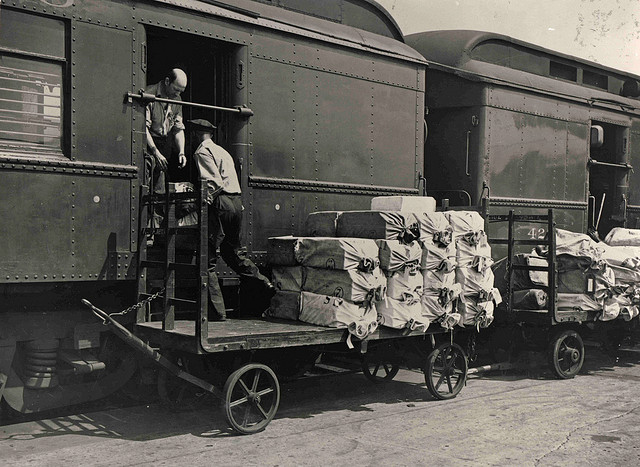
user: Given an image and a question. Answer the question in a short answer. Question: The sort of work that this man is doing could lead to trouble with what part of the body later in life? Short Answer:
assistant: back